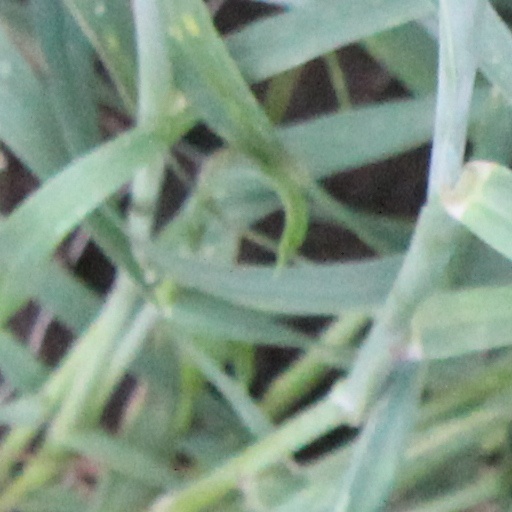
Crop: wheat